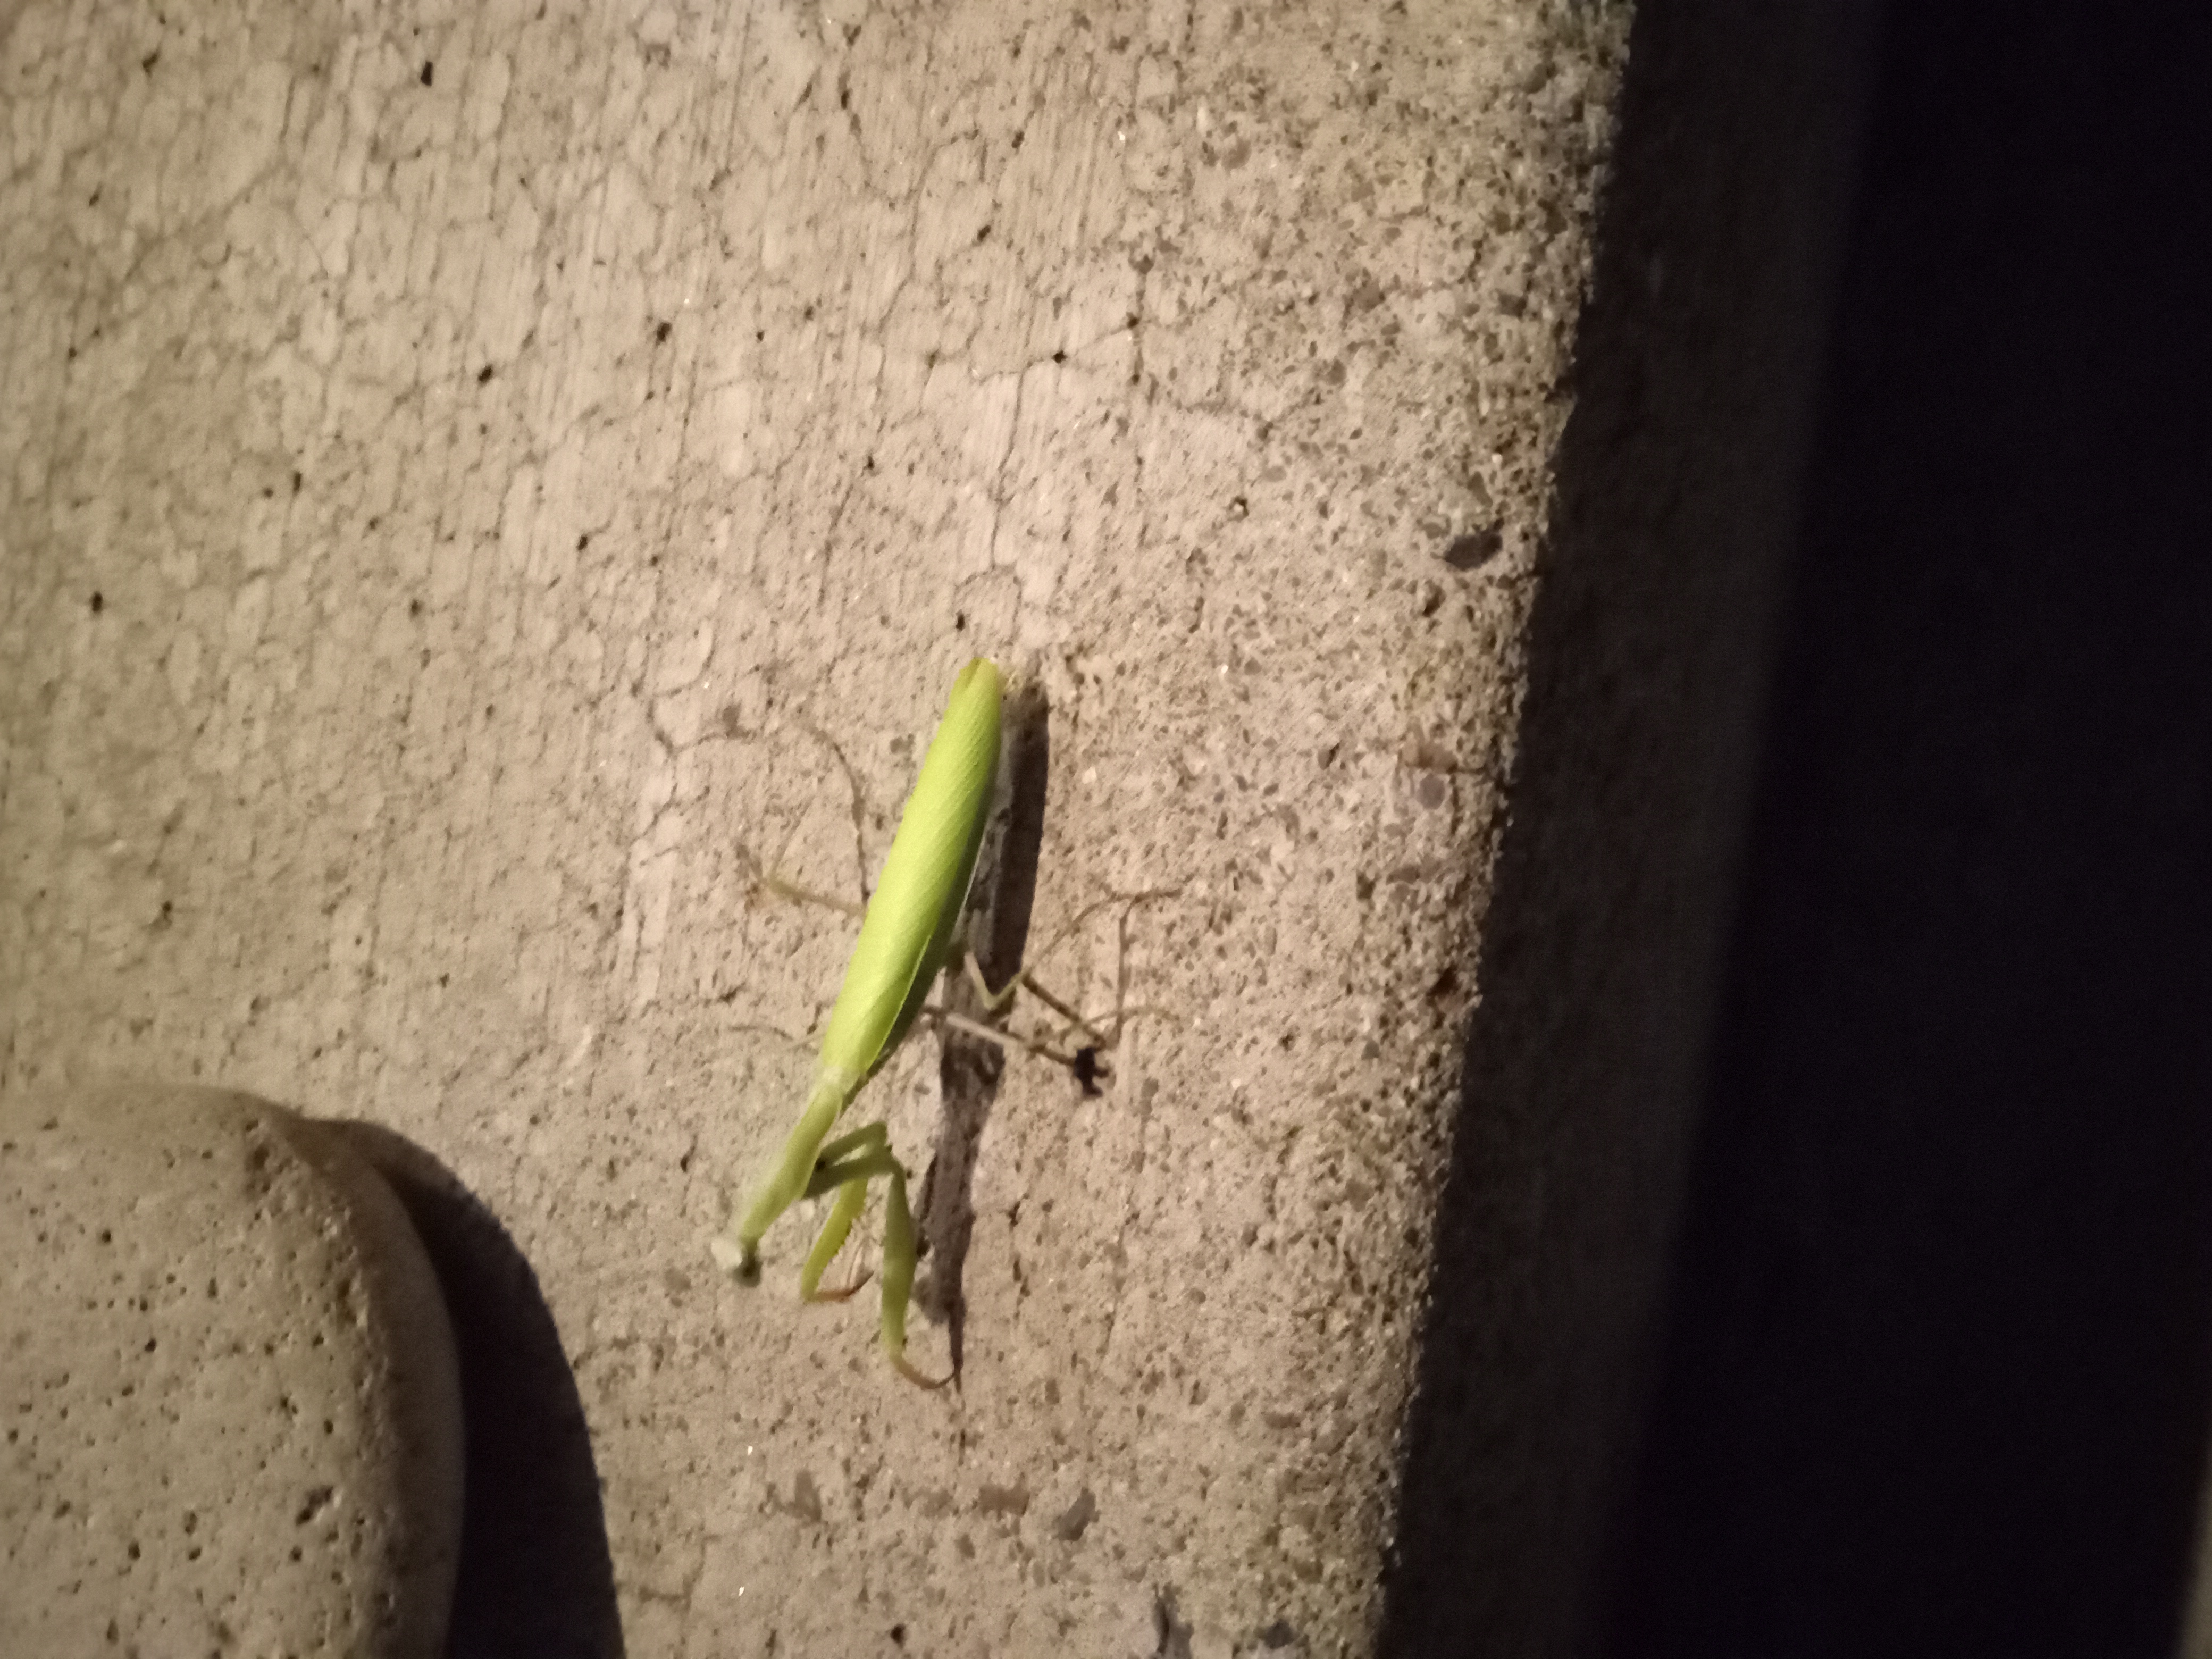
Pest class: predators